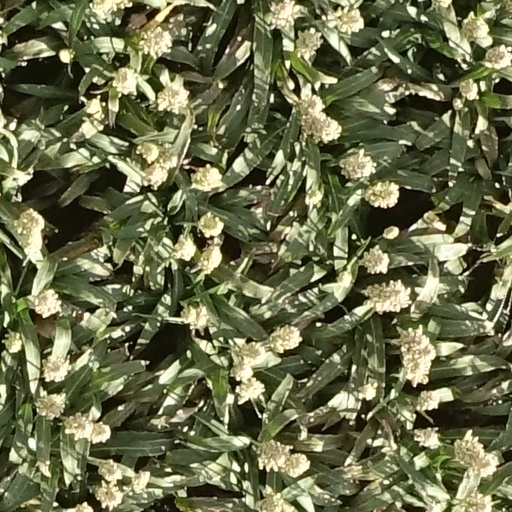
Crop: sorghum